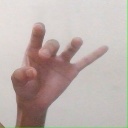
अक्षर: ओ